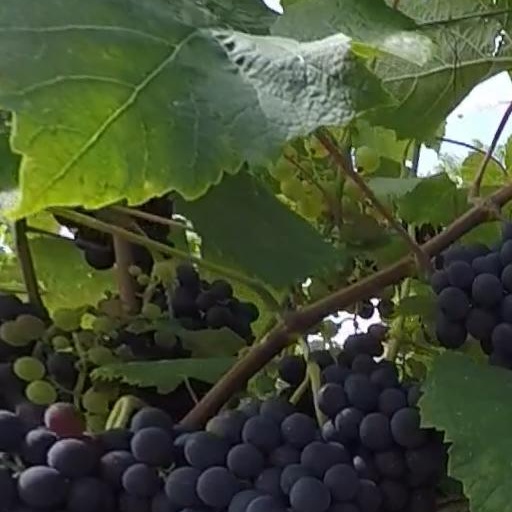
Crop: grape